Phineas Banning Blanchard

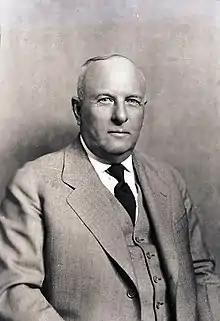
Captain Phineas Banning Blanchard, courtesy Penobscot Marine Museum

Captain Phineas Banning Blanchard (1879–1962) was a tall ship sea captain, among the last of the American merchant trade in the age of sail.